Flea (musician)

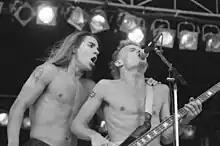
Flea (right) and Anthony Kiedis in Amsterdam, 1989

The Mother's Milk Tour put further strain on Flea's marriage. In order to make money, he needed to tour, and therefore spent time away from his family. Furthermore, he and Smith were arrested on charges of battery and sexual harassment after a performance on MTV's coverage of spring break; charges were eventually dropped. The band was, however, attracting over three thousand people per show; "Mother's Milk" had been certified as a gold record in early 1990. By the time Red Hot Chili Peppers returned to Los Angeles, Flea and Loesha agreed to a separation. He tried to put the separation out of his mind by smoking marijuana and having sex with random groupies, when the band was on tour for "Mother's Milk".